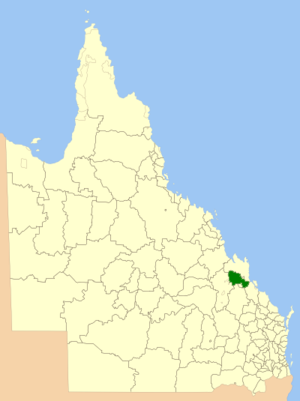
Le comté de Fitzroy est une zone d'administration locale dans l'est du Queensland en Australie. Il doit son nom au cours d'eau qui le traverse.